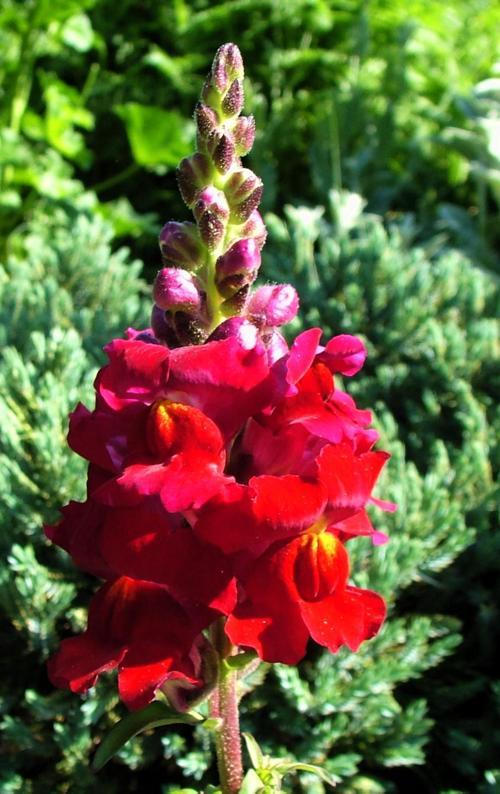
Label: snapdragon